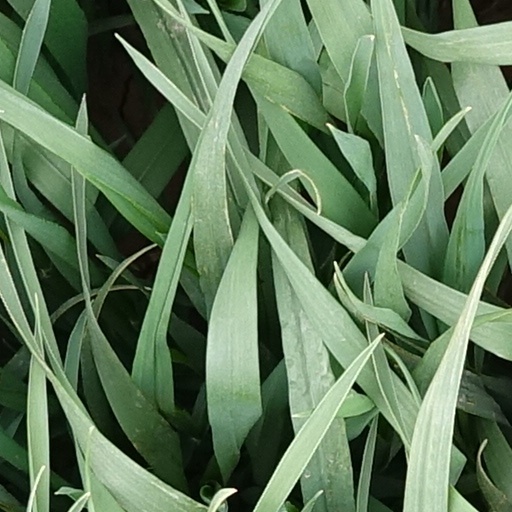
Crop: wheat